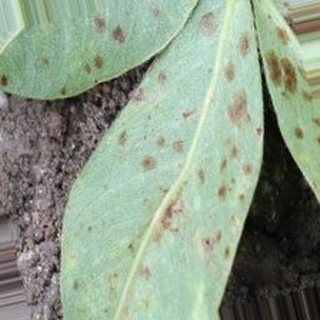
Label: groundnut_rust